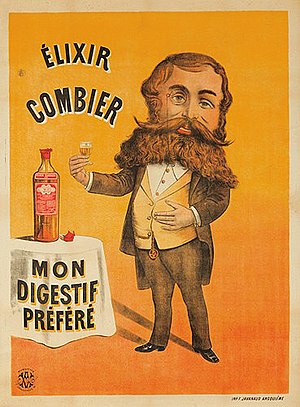
Eliksir
Reklame for eliksir i slutningen af 1800-tallet, der angives at hjælpe på fordøjelsen.
En eliksir er en klar, sødlig væske til medicinsk brug, skal indtages oralt og tiltænkt at skulle løse ens lidelser. Når den anvendes som en farmaceutisk præperat, indeholder en eliksir mindst en aktiv ingrediens tiltænkt til oralt brug.